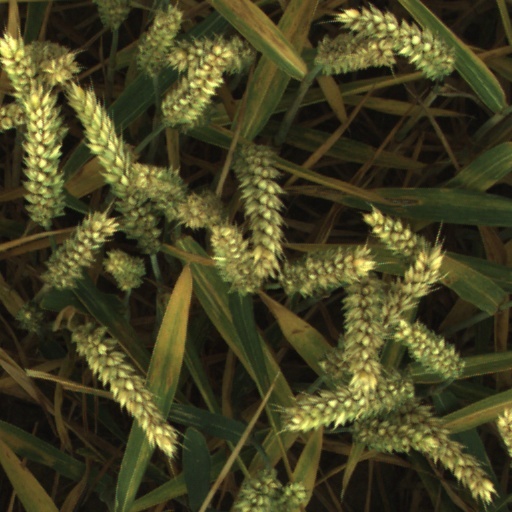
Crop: wheat